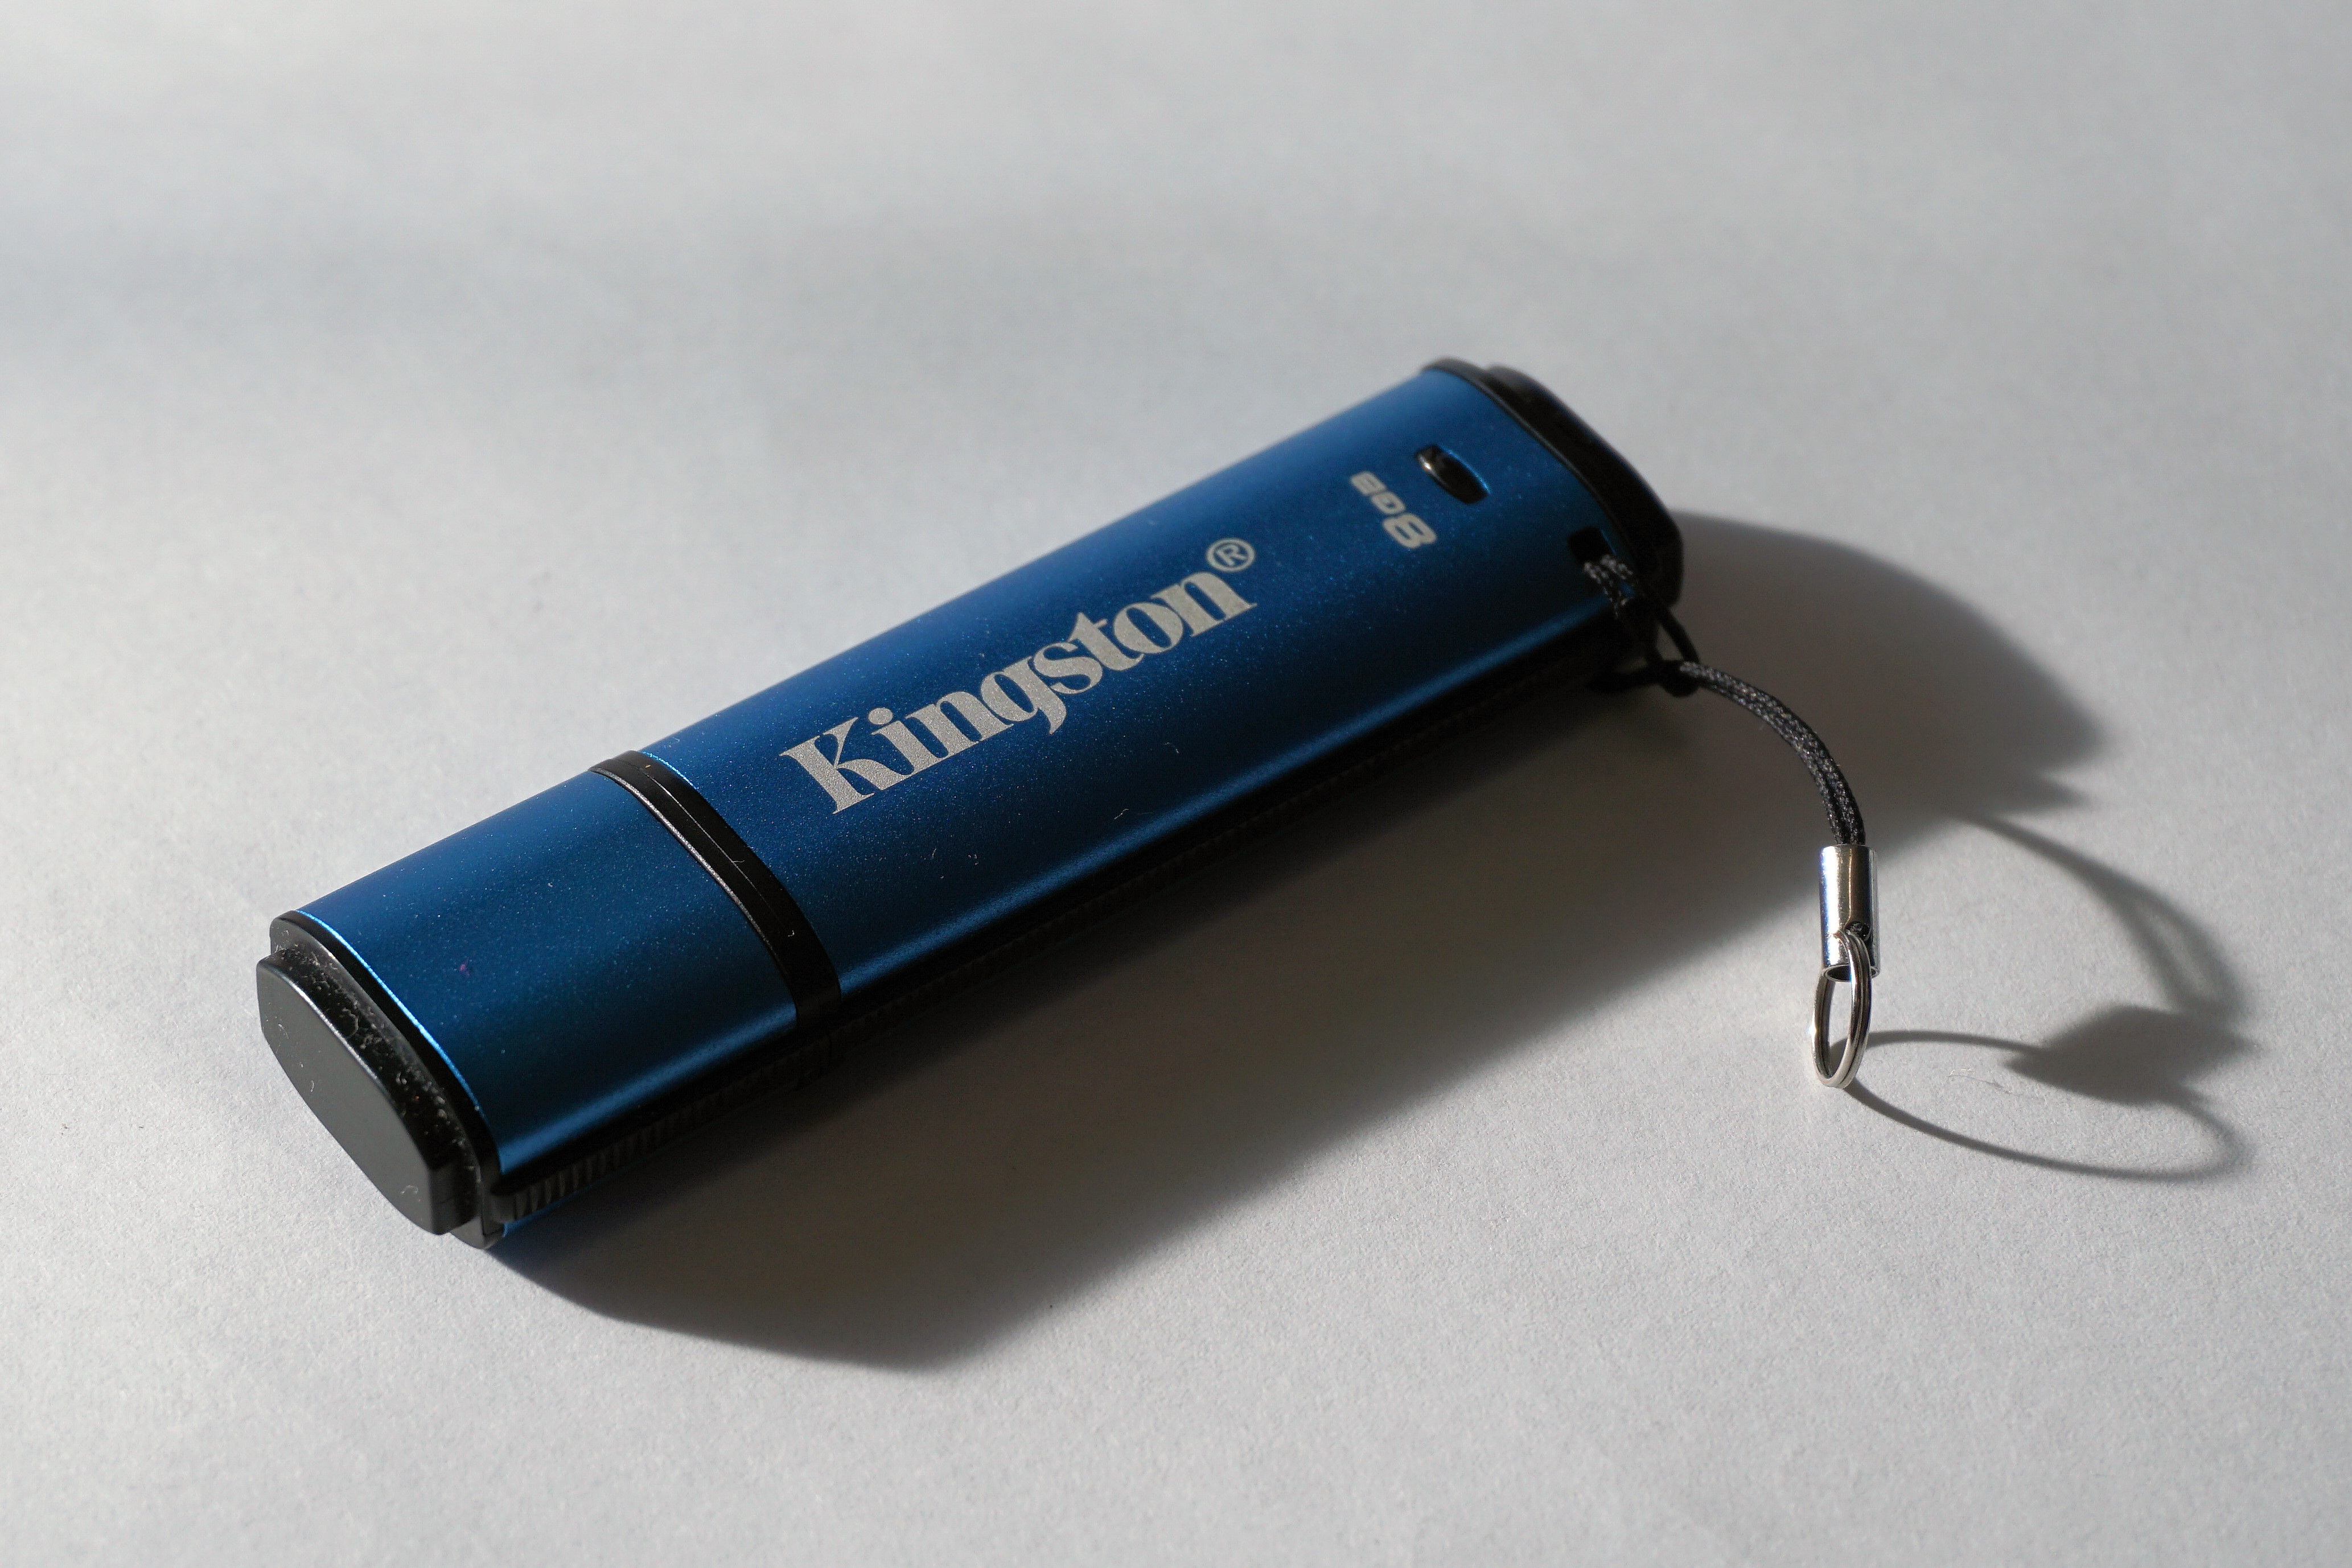
computer, store, memory, glasses, usb, it, data, usb stick, memory stick, data stick, storage medium, memory chip